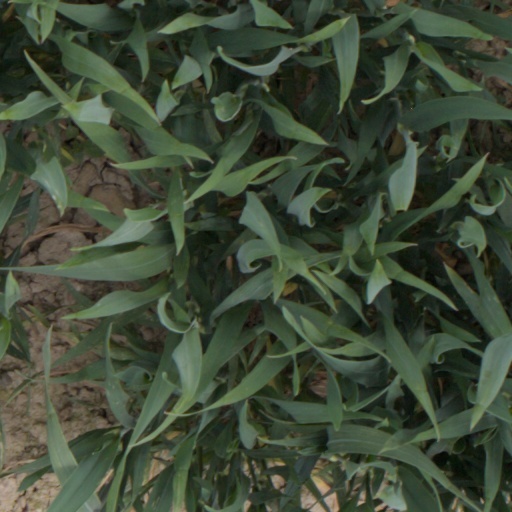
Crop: wheat